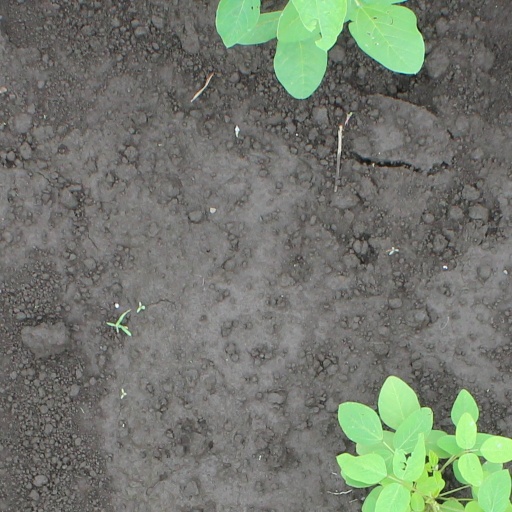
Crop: soybean